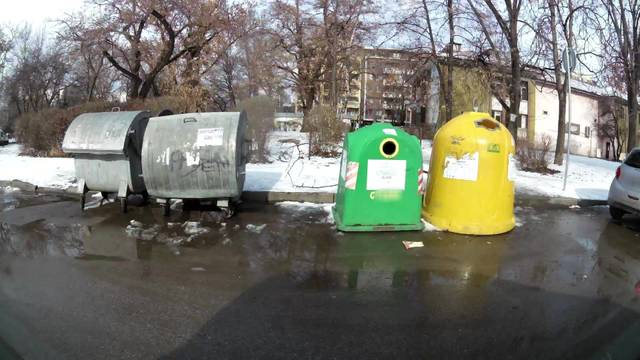
Region: Bulgaria
Coordinates: 42.706, 23.351